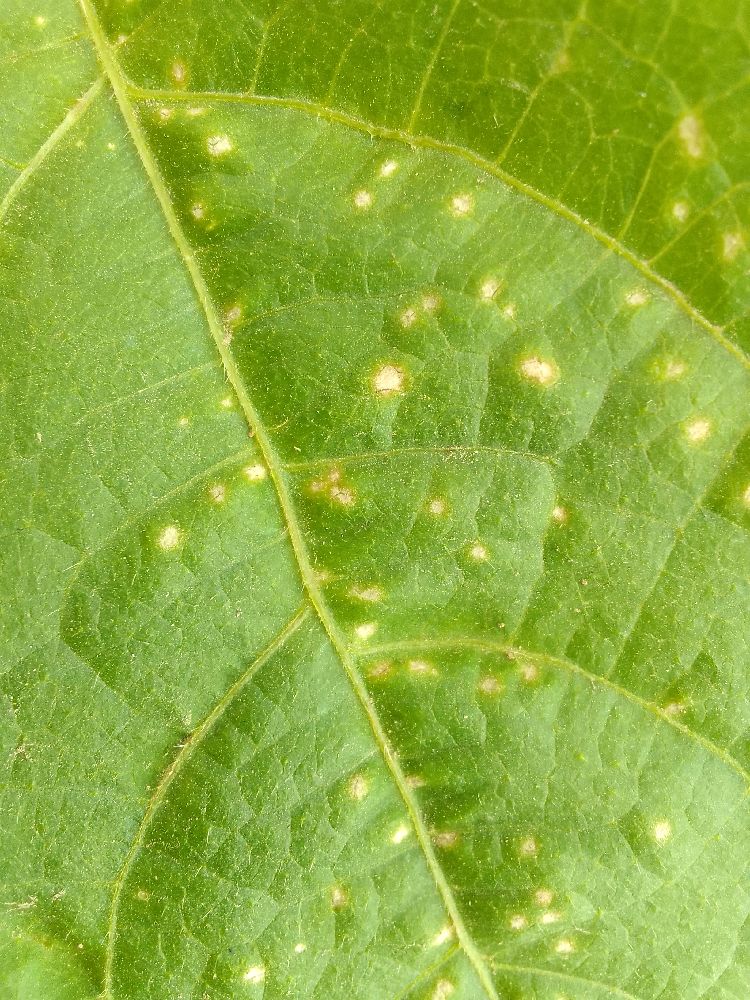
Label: rust